Wen and wu

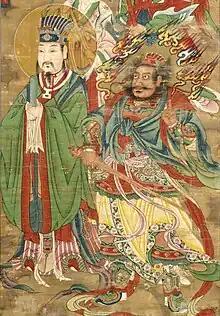
Shuilu ritual painting depicting a divine civil official and thunder god in military regalia.

Wén and wǔ are a conceptual pair in Chinese philosophy and political culture describing opposition and complementarity of civil and military realms of government. Differentiation between "wen" and "wu" was engaged in discussions on criminal punishment, administrative control, creation and reproduction of social order, education and moral transformation.